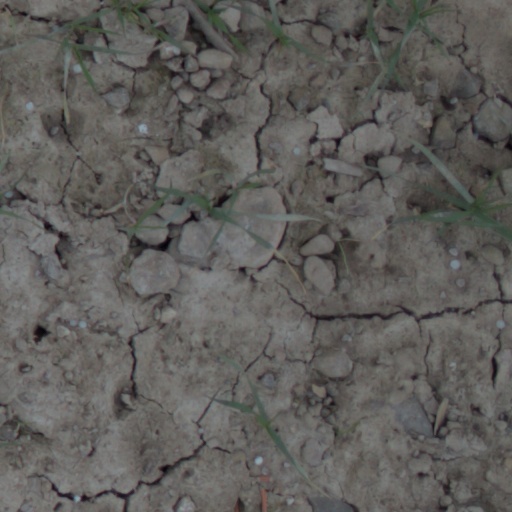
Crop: wheat